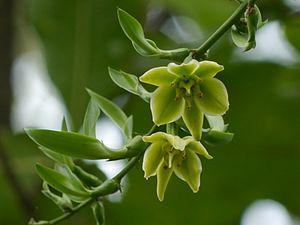
Furcraea foetida, est une espèce de plantes monocotylédones de la famille des Agavaceae, qui est originaire de la jonction des deux Amériques et qui s'est naturalisée dans les îles du sud-ouest de l'océan Indien.